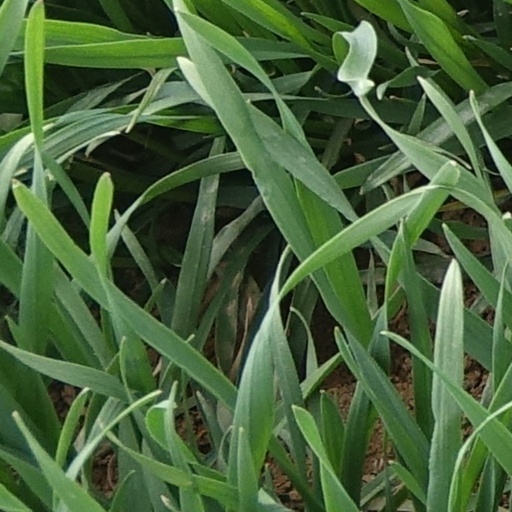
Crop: wheat